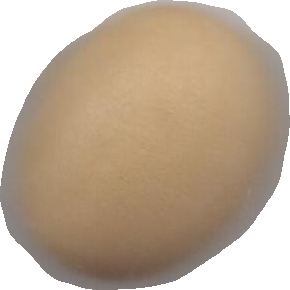
Variety: Dega